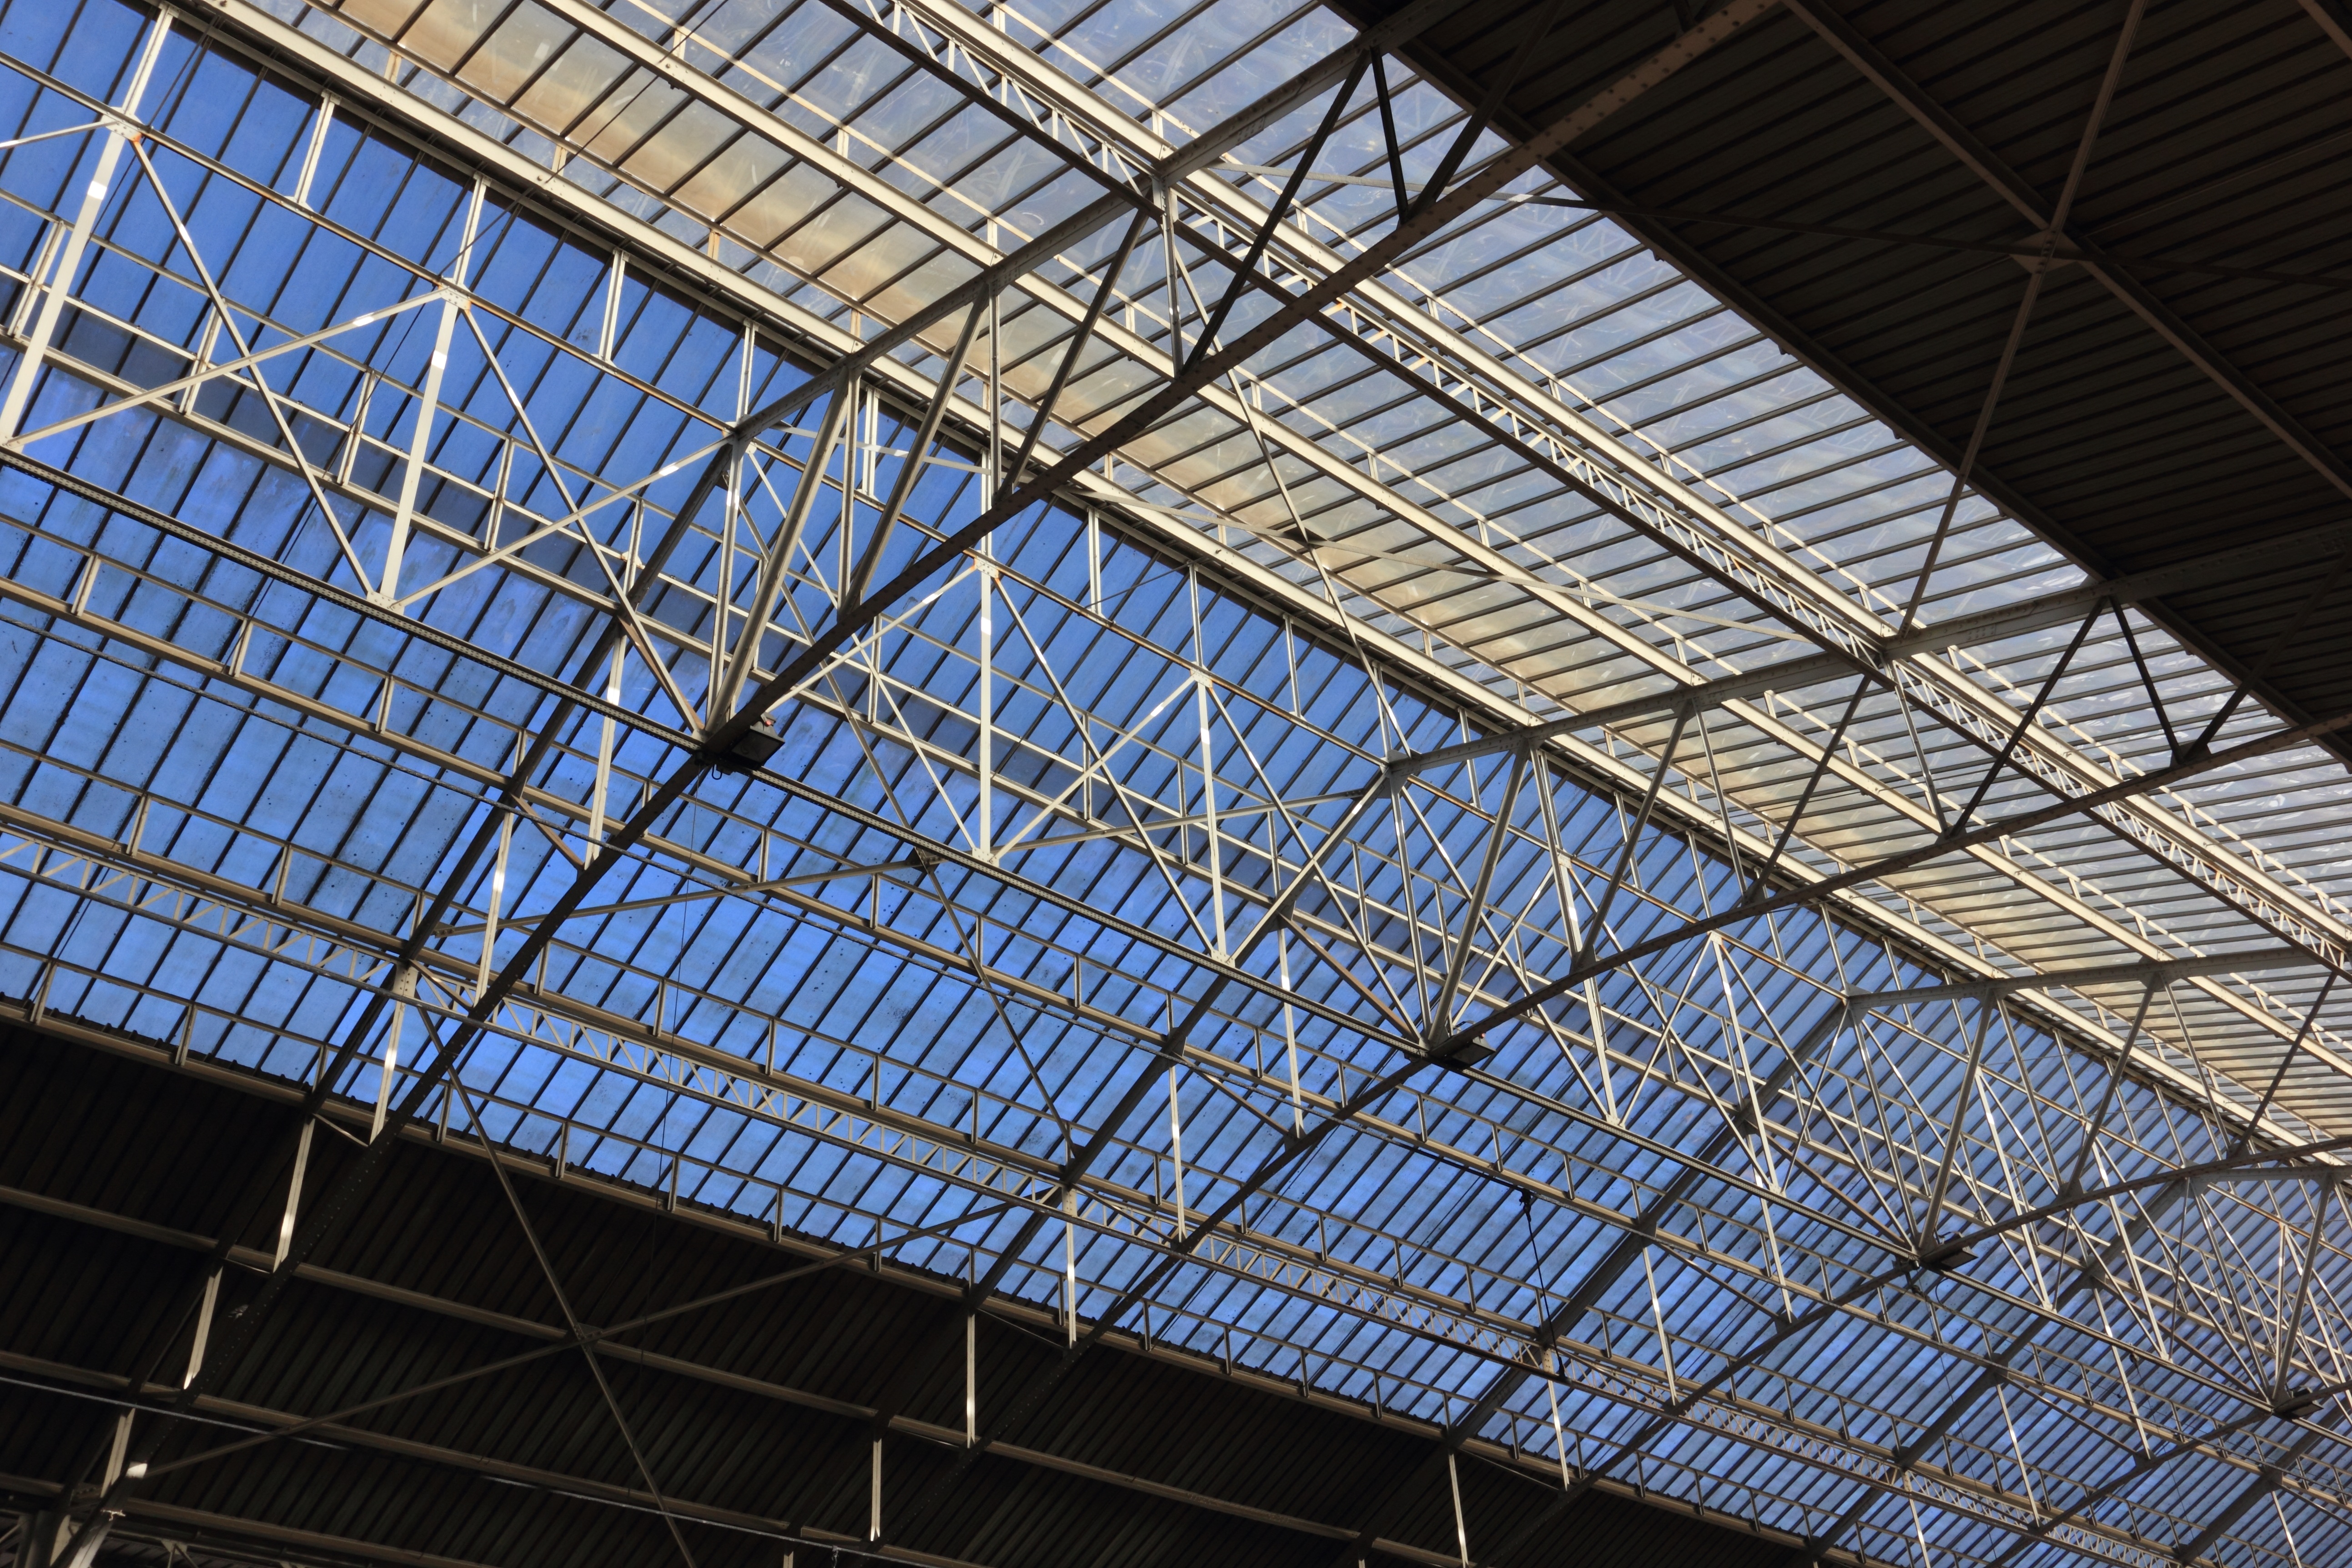
architecture, structure, sky, railway, roof, building, steel, line, metal, station, facade, cool image, net, mesh, portugal, angle, cool photo, porto, metropolis, daylighting